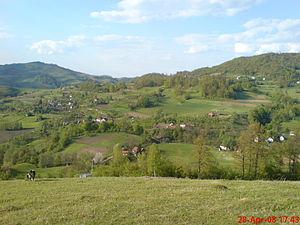
Koprivno est un village de Bosnie-Herzégovine. Il est situé dans la municipalité de Milići et dans la République serbe de Bosnie. Selon les premiers résultats du recensement bosnien de 2013, il compte 89 habitants.